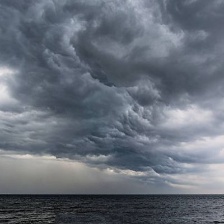
Cloud type: Nimbostratus